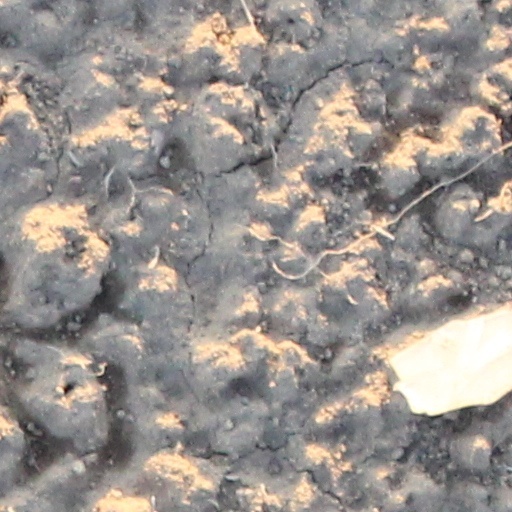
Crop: wheat